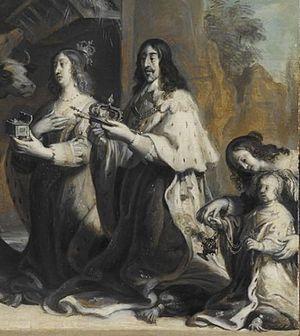
Louis XIII, Anne d'Autriche et le Dauphin (futur Louis XIV) priant devant une représentation de la Sainte Famille.
Thannenkirch est une commune française située en Alsace, dans le département du Haut-Rhin, en région Grand Est.